Describe the emotion expressed in this image:  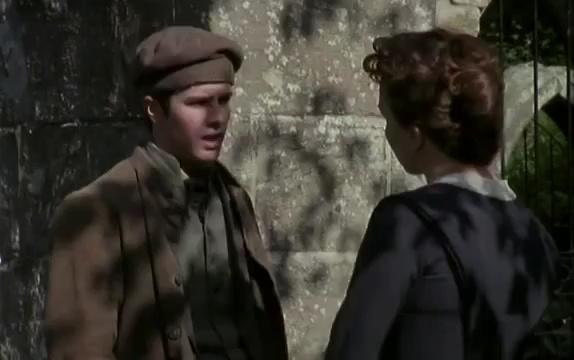
This person displays Pain, valence and arousal with high intensity.